Brandley Kuwas

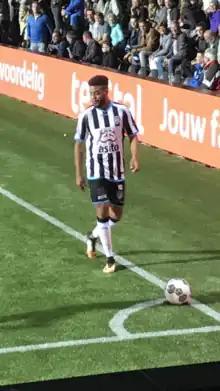
Kuwas with Heracles Almelo in 2017

Brandley Mack-Olien Kuwas (born 19 September 1992) is a professional footballer who plays as a winger for club Volendam. Born in the Netherlands, he plays for the Curaçao national team.